Bobcat Stadium (Montana State University)

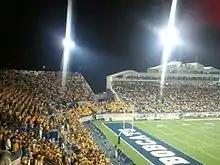
2012 home opener; the first night game in Bobcat Stadium history

The upgraded stadium has 17,777 seats, but capacity is routinely expanded through the use of standing room only areas and temporary bleachers in the north endzone. An attendance record of 20,767 was established during the 2012 season opener vs. Chadron State on August 30. Bobcat Stadium set a new record with 21,007 at the 2013 season opener against Monmouth on August 29. The record was further broken twice during the 2022 season, first in the season opener vs. McNeese State on September 4, then again in season finale against archrival Montana, when 22,047 attended the Brawl of the Wild with "College GameDay" also in town.